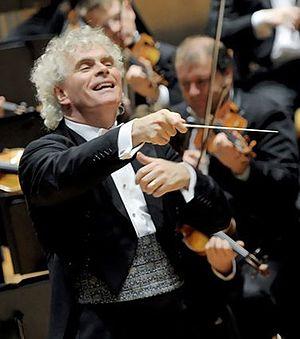
Simon Rattle est un chef d'orchestre britannique, né le 19 janvier 1955 à Liverpool. Devenu célèbre à la tête du City of Birmingham Symphony Orchestra, il est depuis septembre 2017 directeur musical de l'Orchestre symphonique de Londres. Il fut de 2002 à 2018 directeur musical de l'Orchestre philharmonique de Berlin. Il a été anobli en 1995.